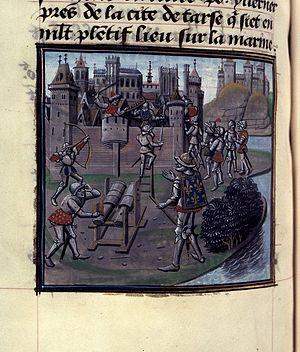
Imad ed-Din Zengi, ou Himad el-zain Zankay ibnou takaykh al- zewane, est le fils d'Aq Sunqur al-Hajib, gouverneur d'Alep sous le sultan Malik Shah Iᵉʳ.
Shaizar, Shayzar, ou Chayzar est une ville et forteresse médiévale en Syrie qui joua un rôle important dans les conflits entre chrétiens et musulmans à l'époque des croisades.